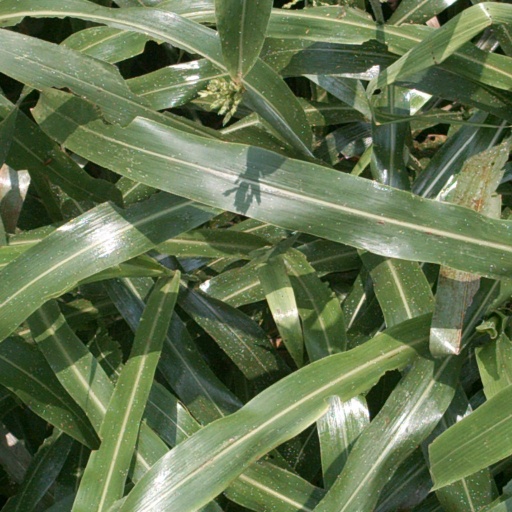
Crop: sorghum